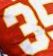
Number: 3